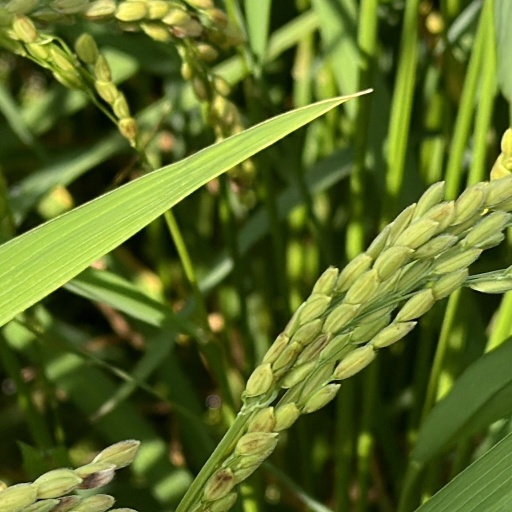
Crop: rice